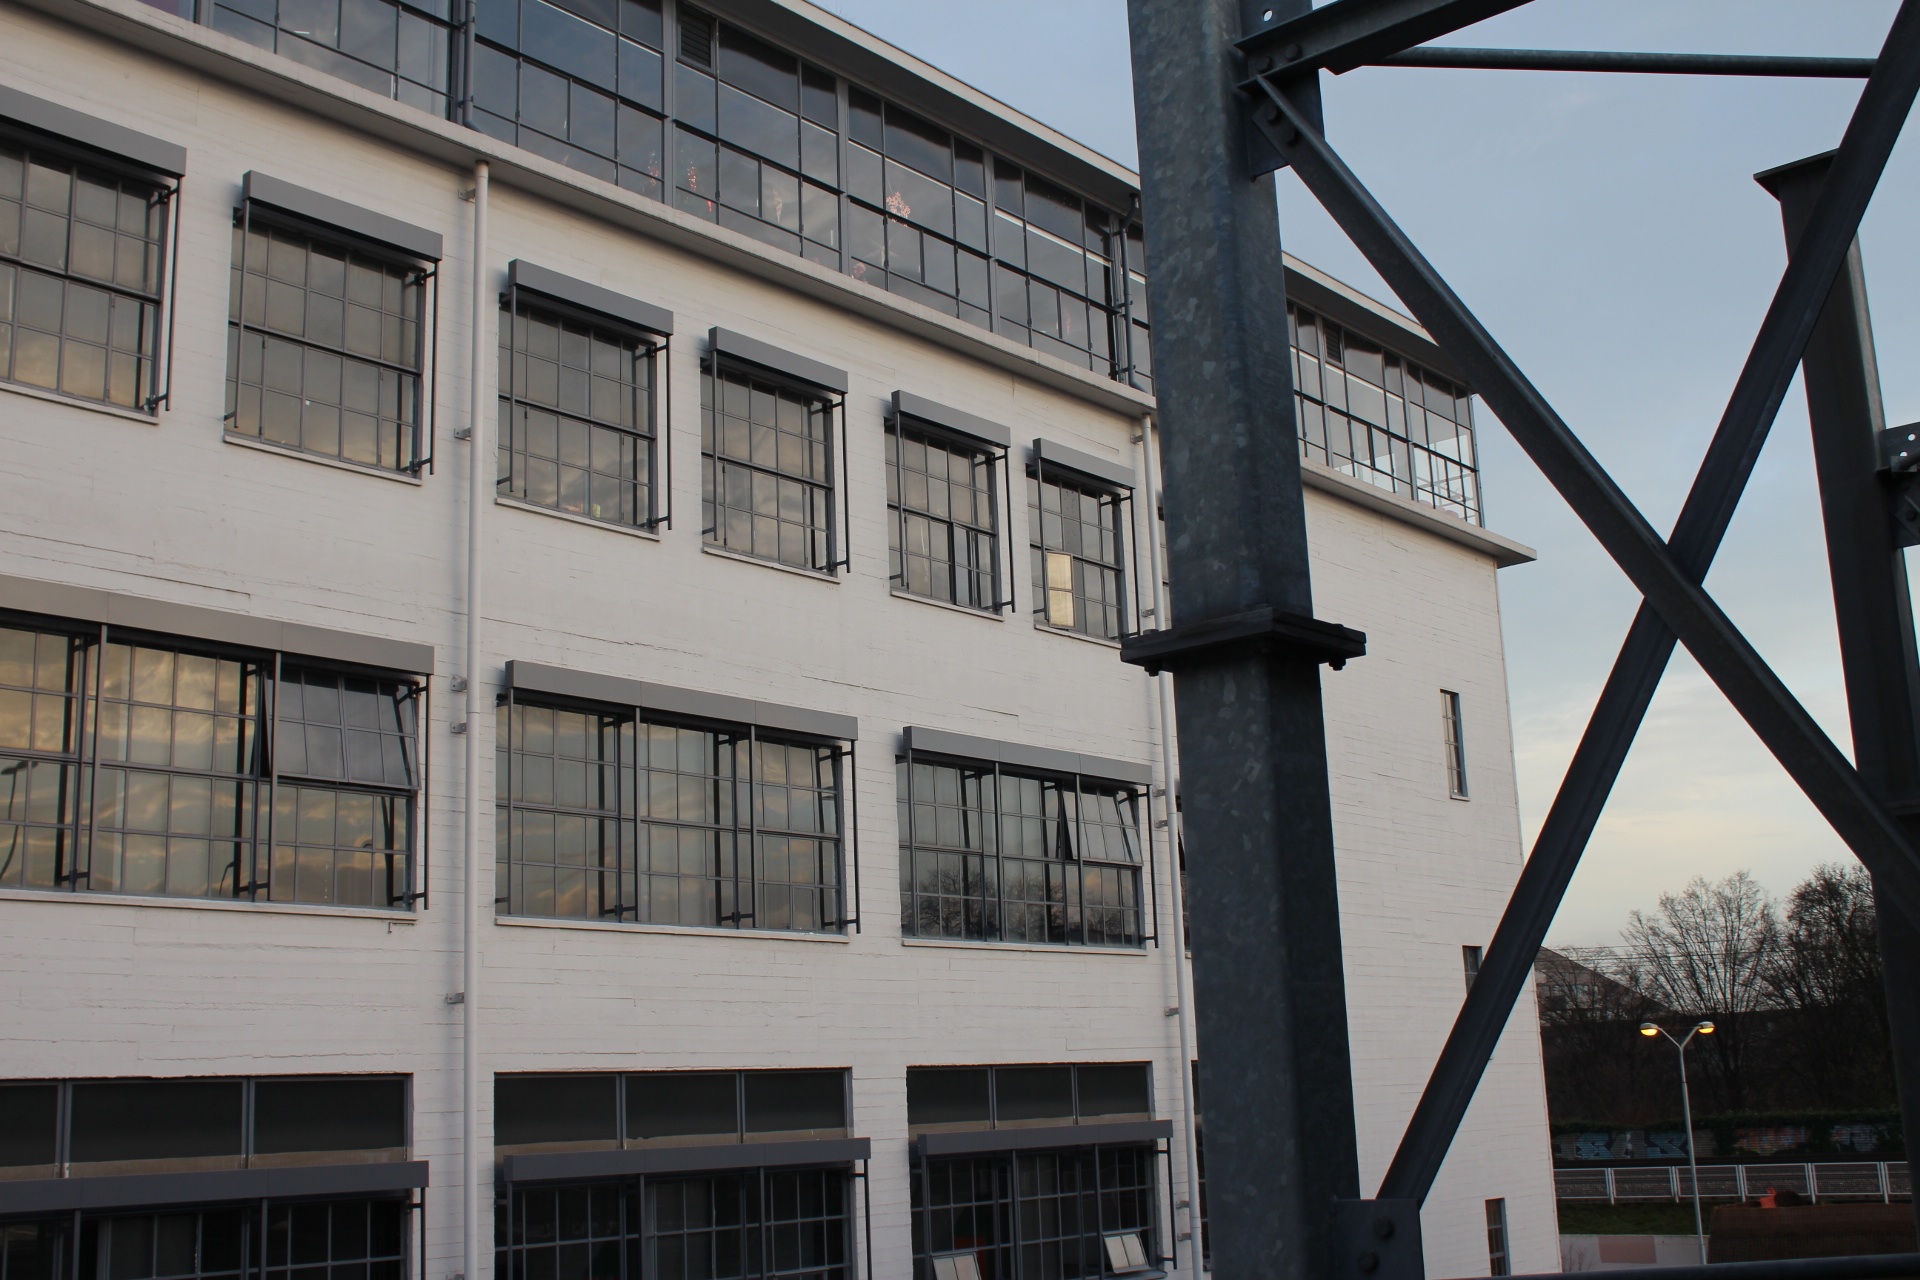
architecture, structure, window, city, downtown, facade, stadium, urban area